Linda Darnell

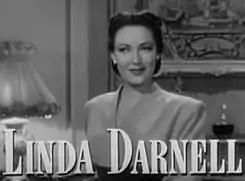
From "A Letter to Three Wives" (1949)

In 1943, she was cast, uncredited, as the Virgin Mary in "The Song of Bernadette". By late 1943, Darnell was fed up with critics only praising her beauty rather than her acting abilities. Judging her performance in "Sweet and Low-Down" (1944), in which she co-starred with Lynn Bari, one critic from the "Los Angeles Examiner" wrote, "Lynn comes off the best because she has more of a chance to shine. Linda just doesn't have enough to do—but looks beautiful doing it." Darnell was reduced to second leads and was overlooked for big-budget productions. Matters changed when she was named one of the four most beautiful women in Hollywood along with Hedy Lamarr, Ingrid Bergman, and Gene Tierney in a 1944 edition of "Look". Afterwards, the studio allowed her to be lent out for the lead in "Summer Storm". Portraying a "seductive peasant girl who takes three men to their ruin before she herself is murdered," it was a type of role she had never before played. In a later interview, Darnell commented: